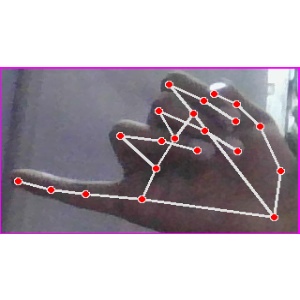
अक्षर: च